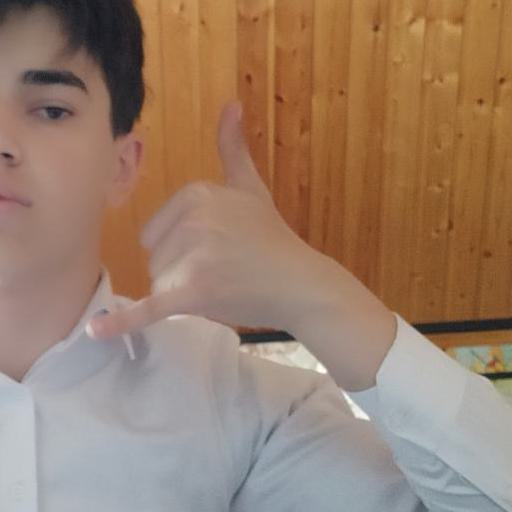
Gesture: call